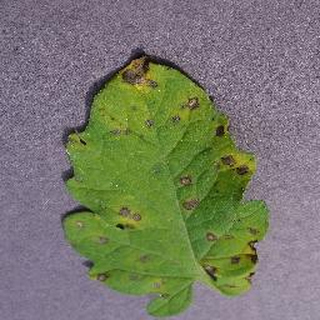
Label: tomato_septoria_leaf_spot